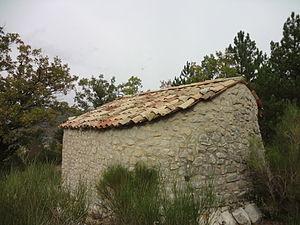
Valbelle est une commune française, située dans le département des Alpes-de-Haute-Provence en région Provence-Alpes-Côte d'Azur.